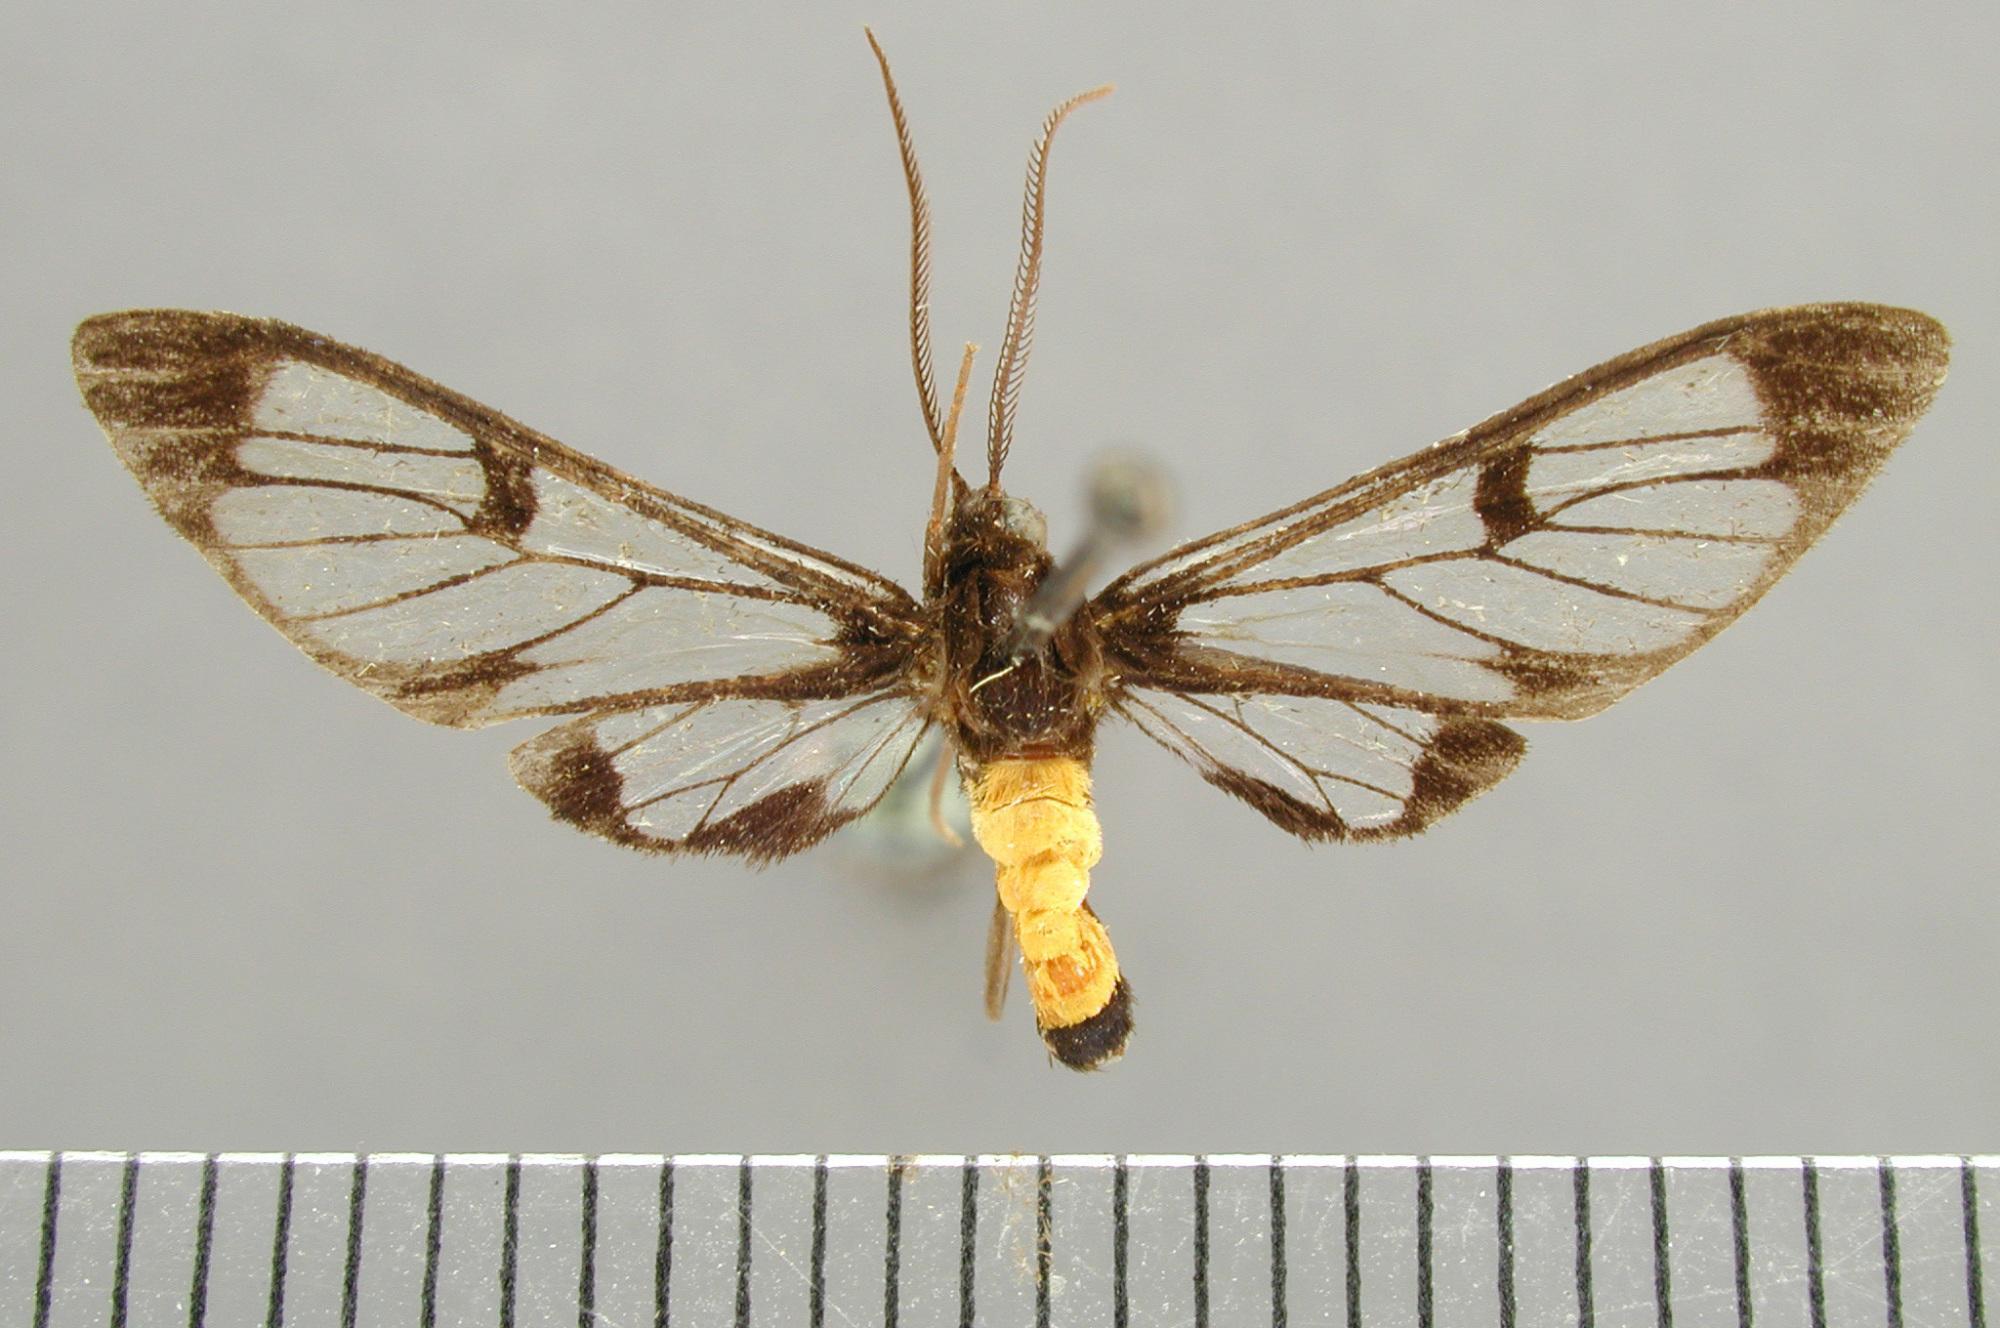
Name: Cosmosoma hercynacula melanotela
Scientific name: Cosmosoma hercynacula melanotela Dyar, 1914
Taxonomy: Animalia, Arthropoda, Insecta, Lepidoptera, Arctiidae
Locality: Cabima, Panama
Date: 16 May 1911